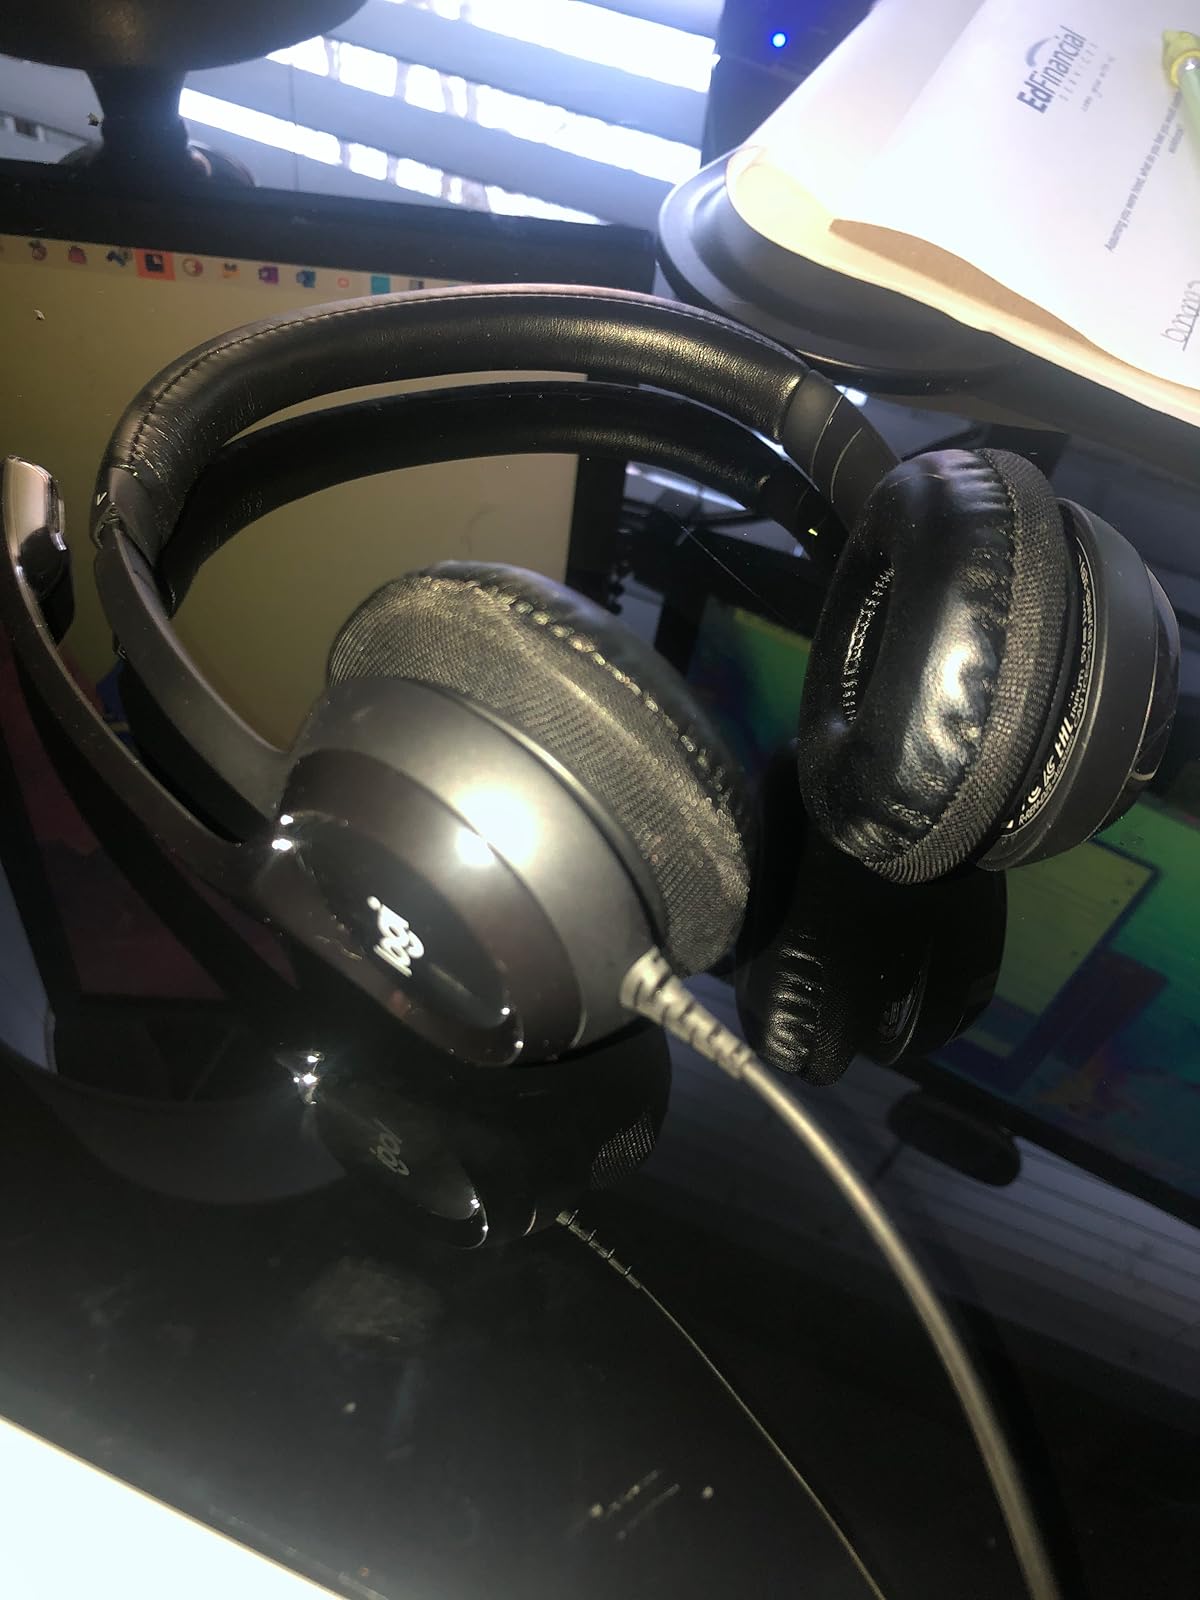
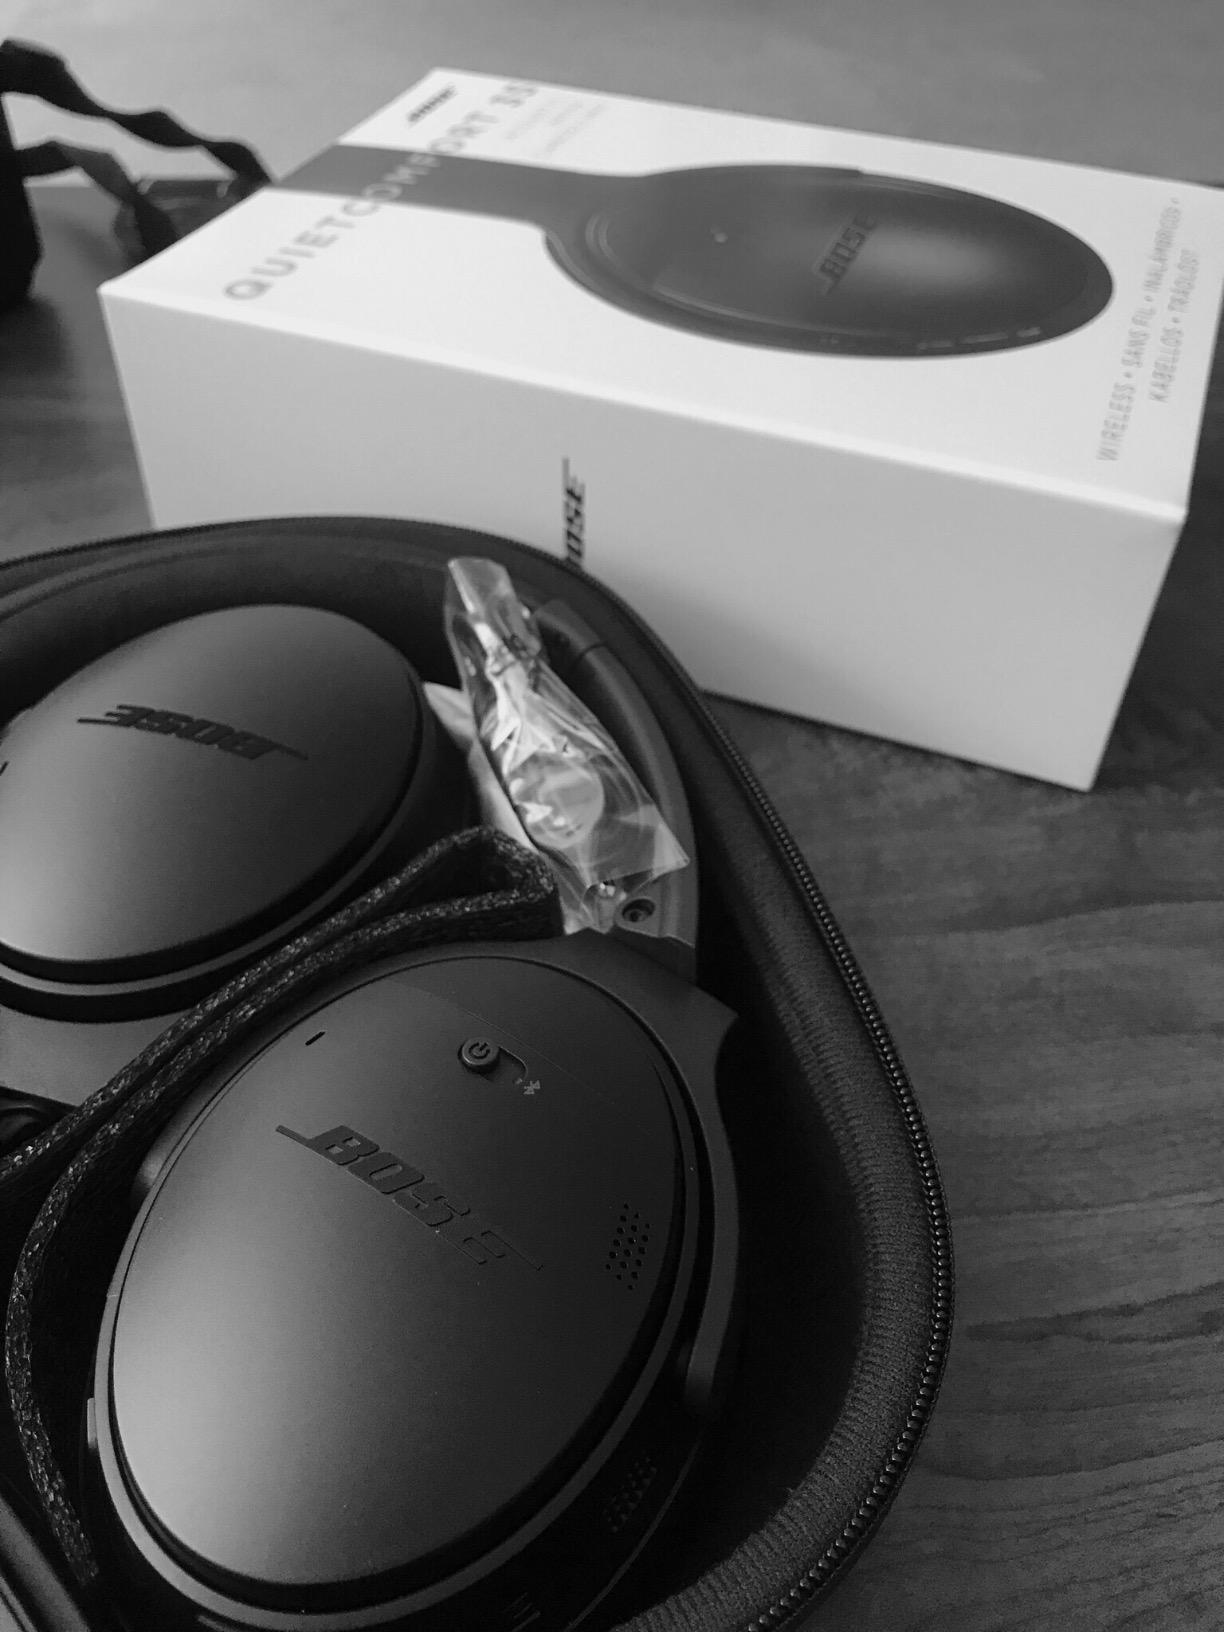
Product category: headphones
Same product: no